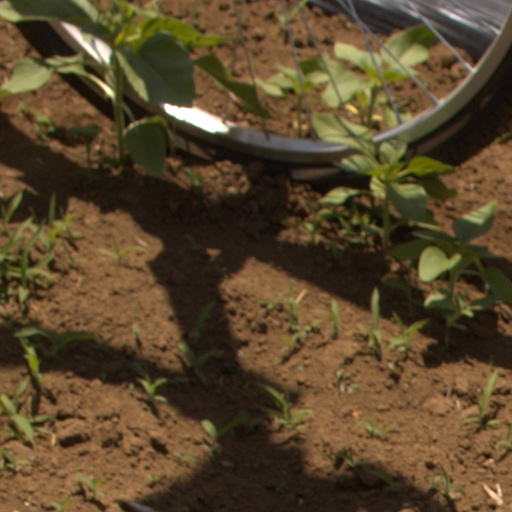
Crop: Jerusalem artichoke